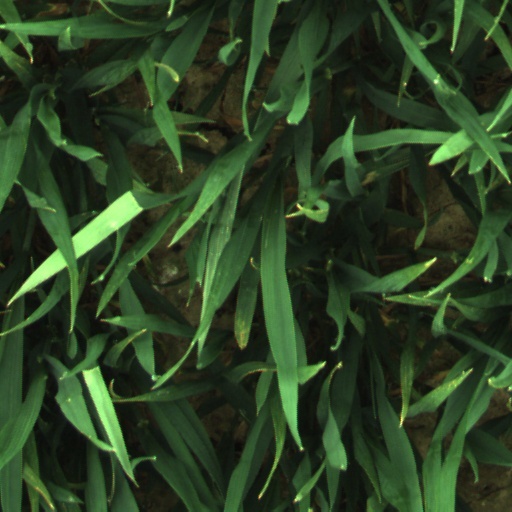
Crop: wheat